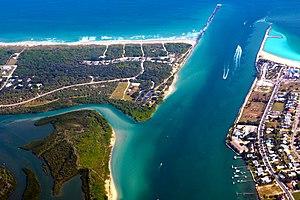
La ville de Fort Pierce est le siège du comté de Saint Lucie, situé en Floride, aux États-Unis.